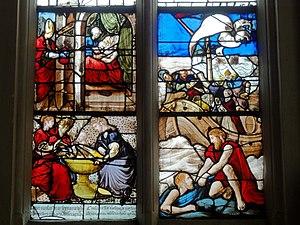
Verrière n° 5 dite de Saint-Nicolas.
L'église Saint-Martin est une église catholique paroissiale située à Triel-sur-Seine, en France. C'est un vaste édifice issu de quatre époques différentes. En raison des agrandissements successifs entre la fin du XVᵉ siècle et le milieu du XVIᵉ siècle, le plan est devenu très complexe, et la nef gothique du second quart du XIIᵉ siècle ne représente plus qu'une partie infime de la superficie totale. À l'origine, est une église d'un plan cruciforme régulier. Les voûtes de son vaisseau central s'effondrent probablement au bout de deux générations, ce qui motive la reconstruction des parties hautes au début du XIVᵉ siècle. Elles se caractérisent par un triforium de style gothique rayonnant particulièrement élégant. L'église conserve toutefois le défaut d'un vaisseau central et d'un transept trop étroits, et les habitants y remédient à la fin du XVᵉ siècle en équipant l'église d'un second bas-côté sur tout son flanc sud, et d'une grande chapelle de deux vaisseaux au nord du transept et du chœur. Ces parties sont de style gothique flamboyant, et plus soignées et plus homogènes à l'extérieur qu'à l'intérieur, où le raccordement avec les parties anciennes est malaisé.